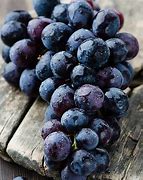
Label: Grapes